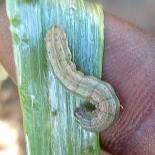
Crop: Onion
Condition: caterpillar-p